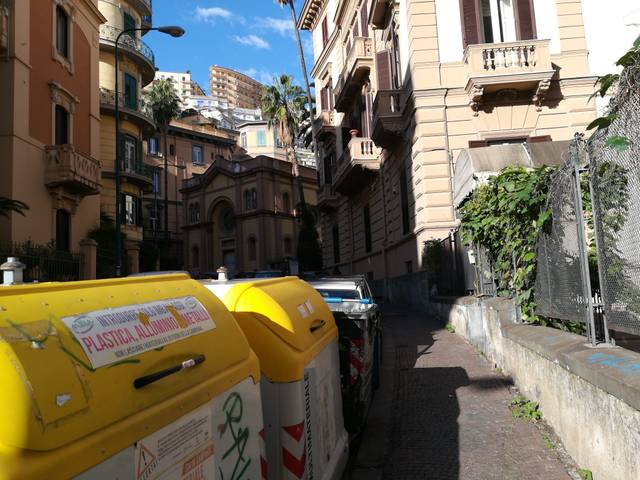
Region: Italy
Coordinates: 40.838, 14.237